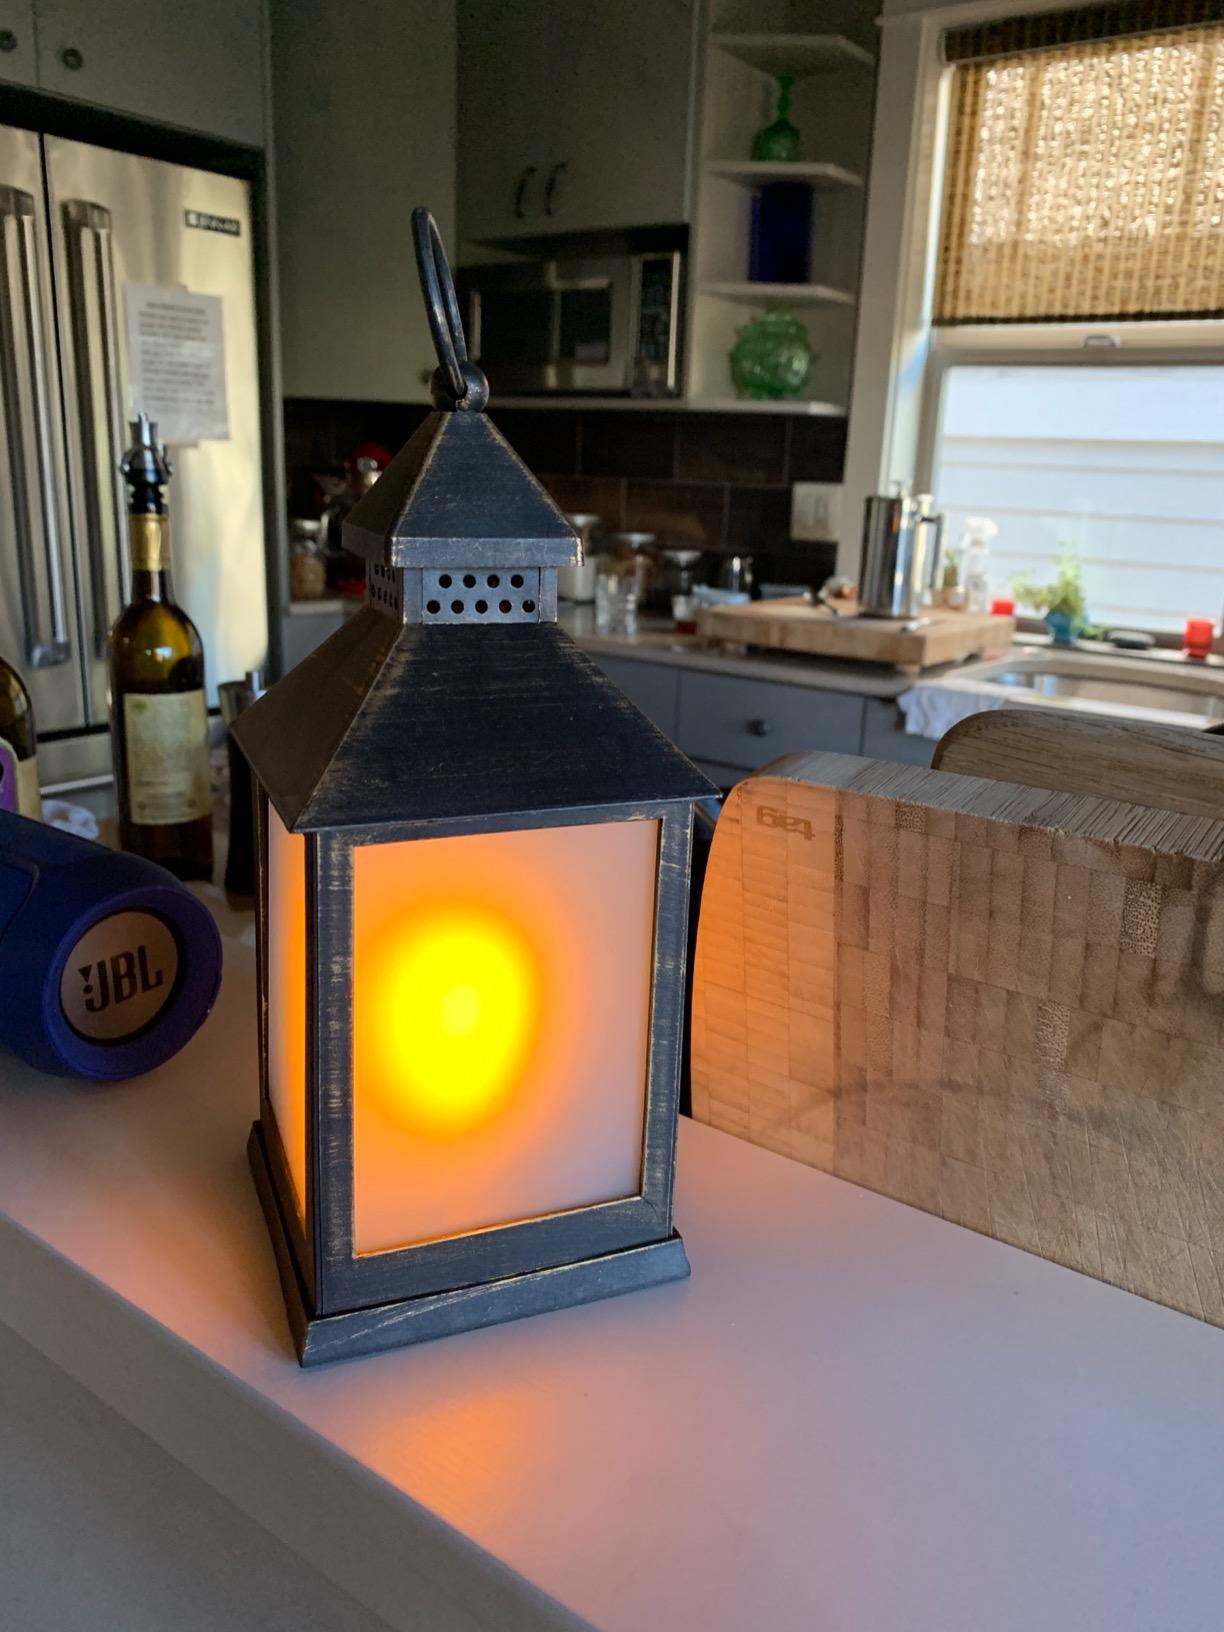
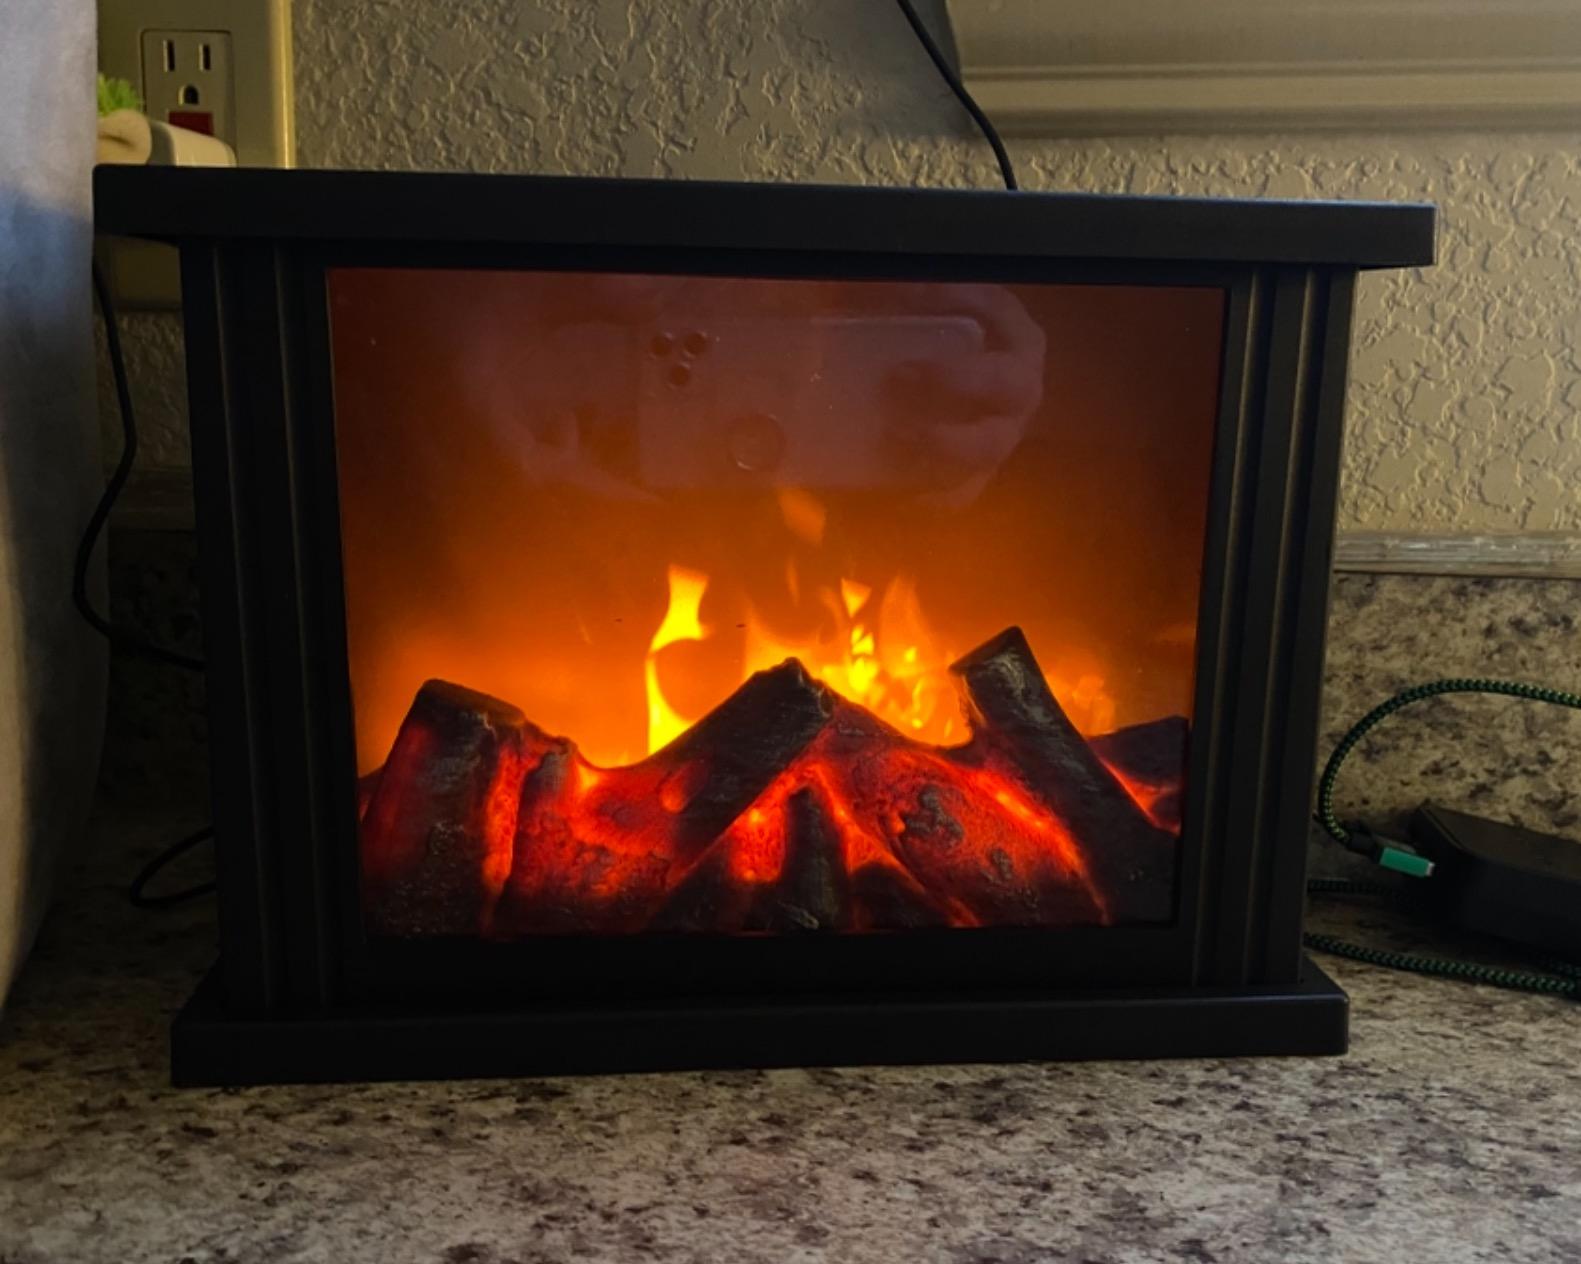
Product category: lantern
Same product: no